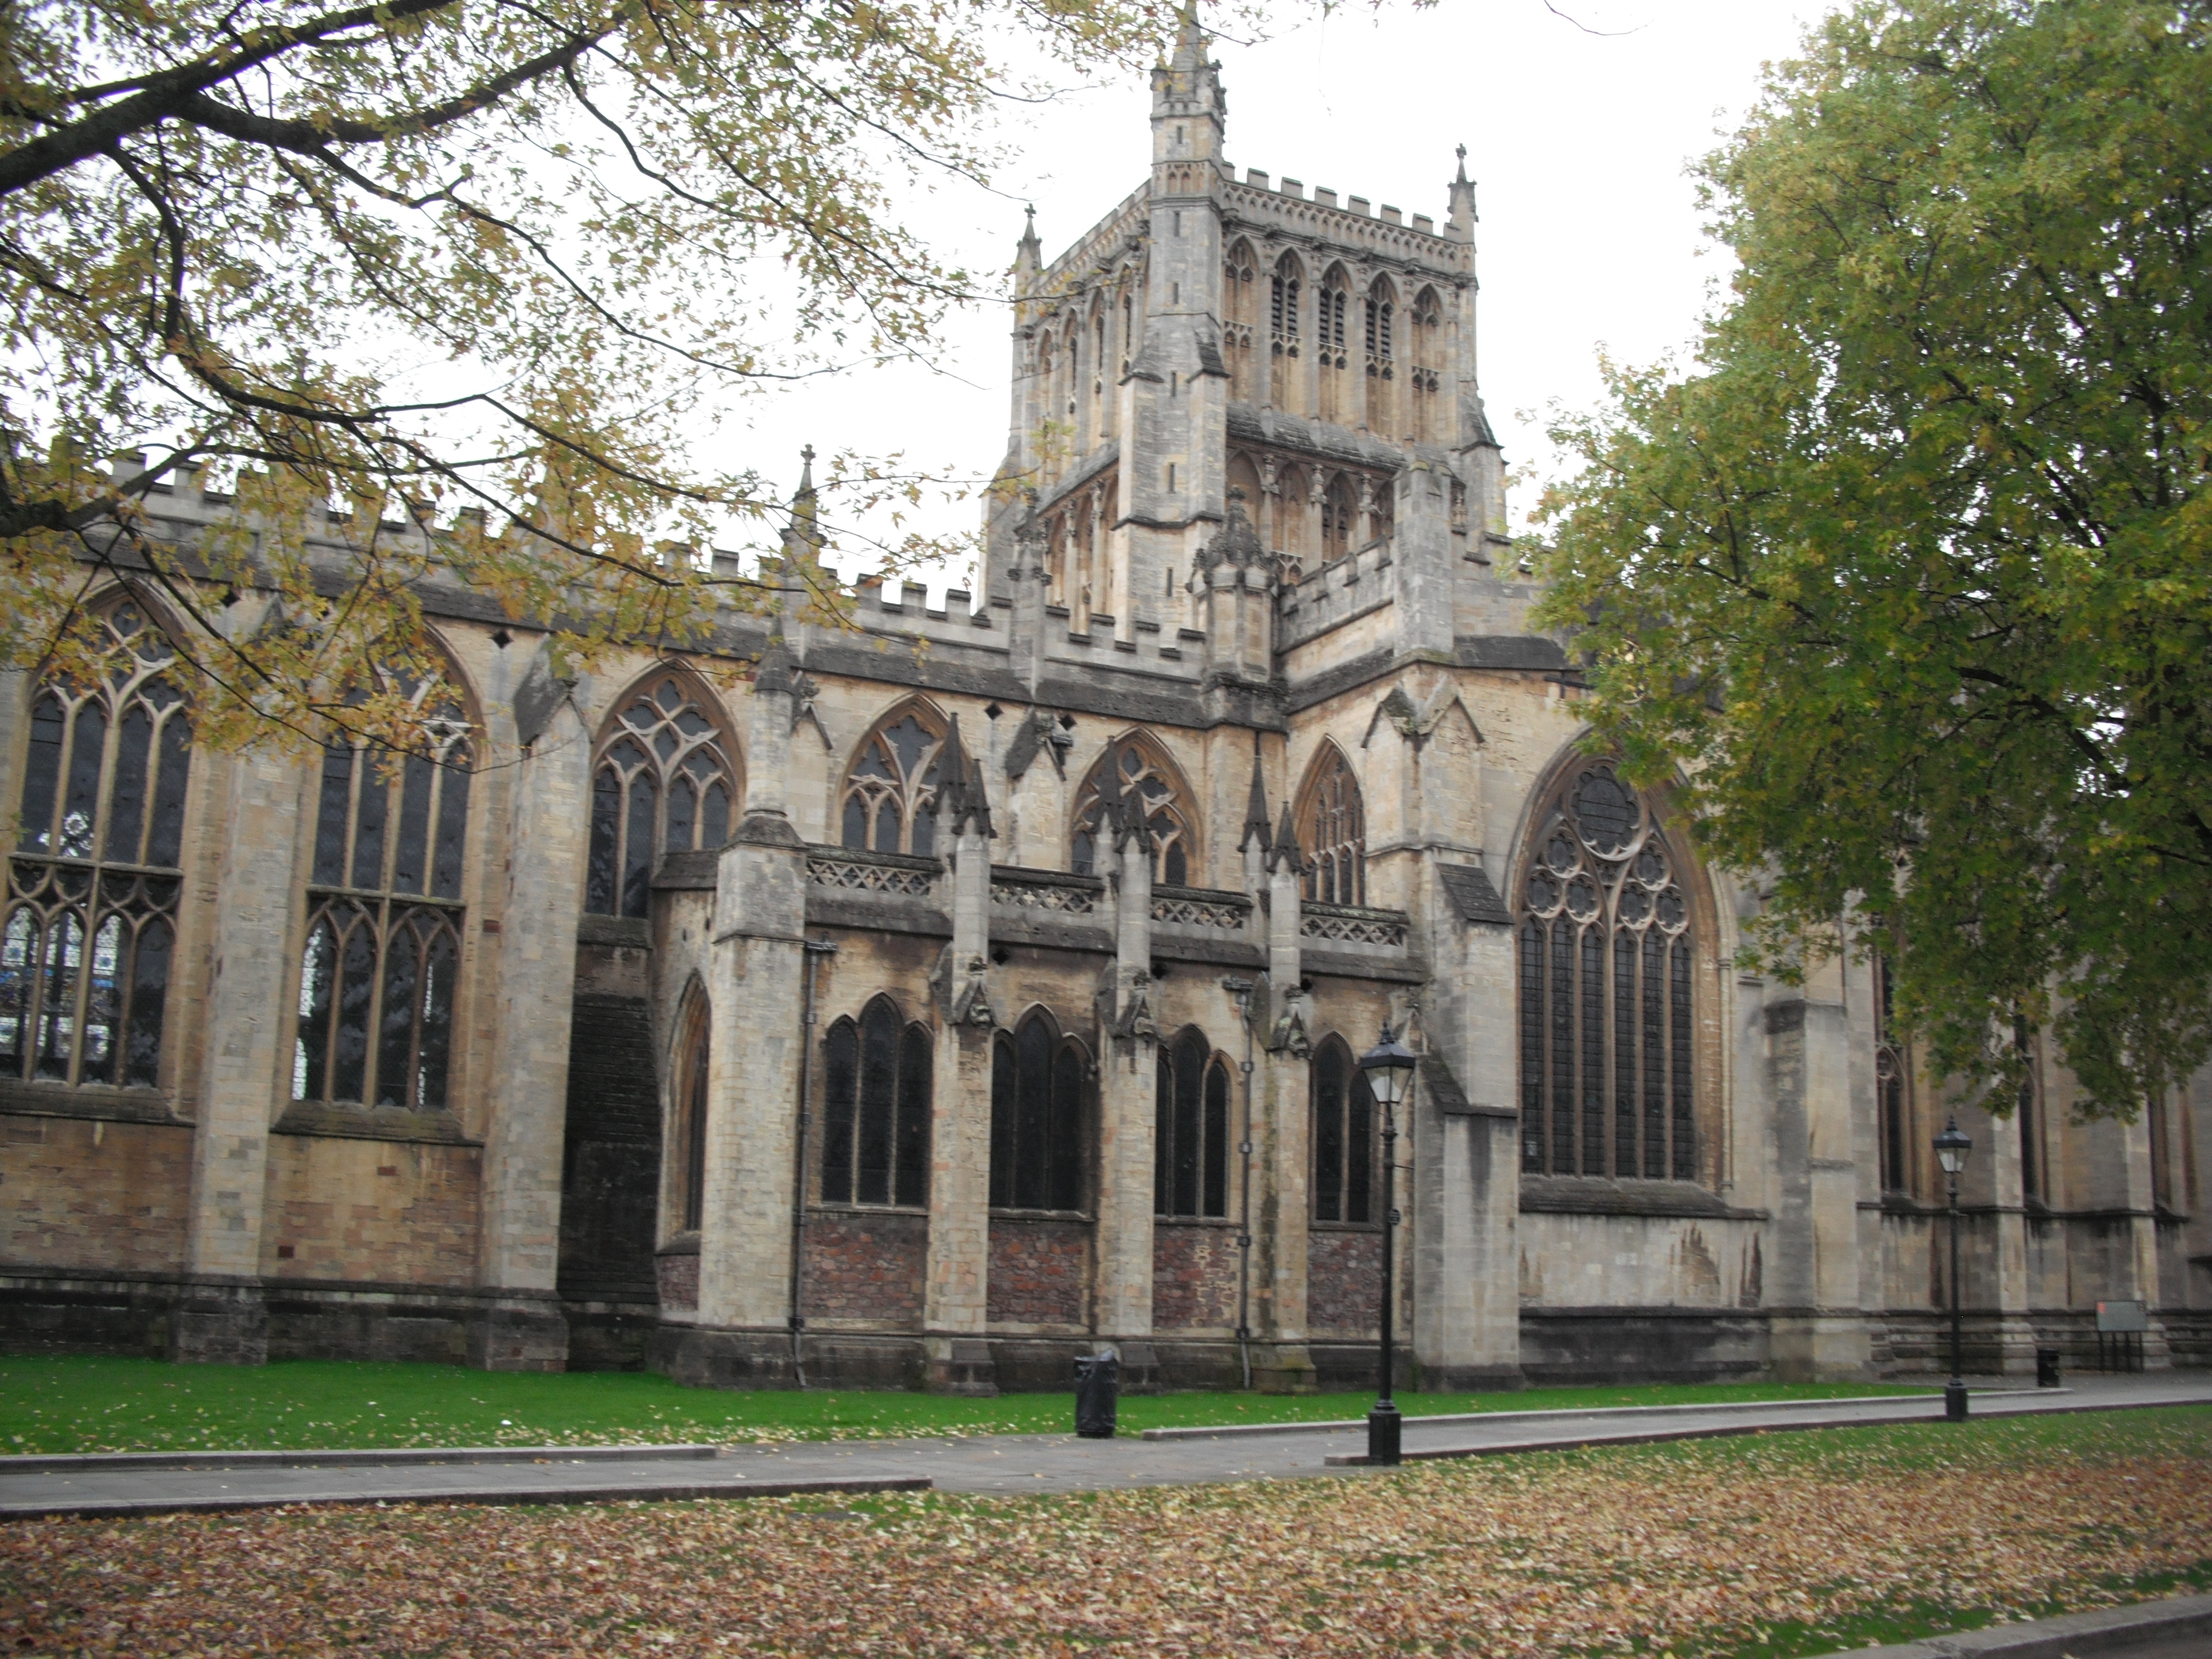
building, palace, facade, church, cathedral, place of worship, monastery, synagogue, abbey, estate, stately home, classical architecture, historic site, byzantine architecture